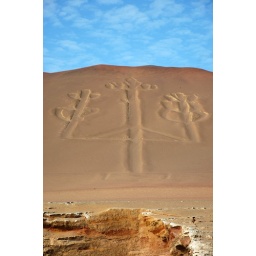
Carved in rock and is rarely clear due to the blowing sand.